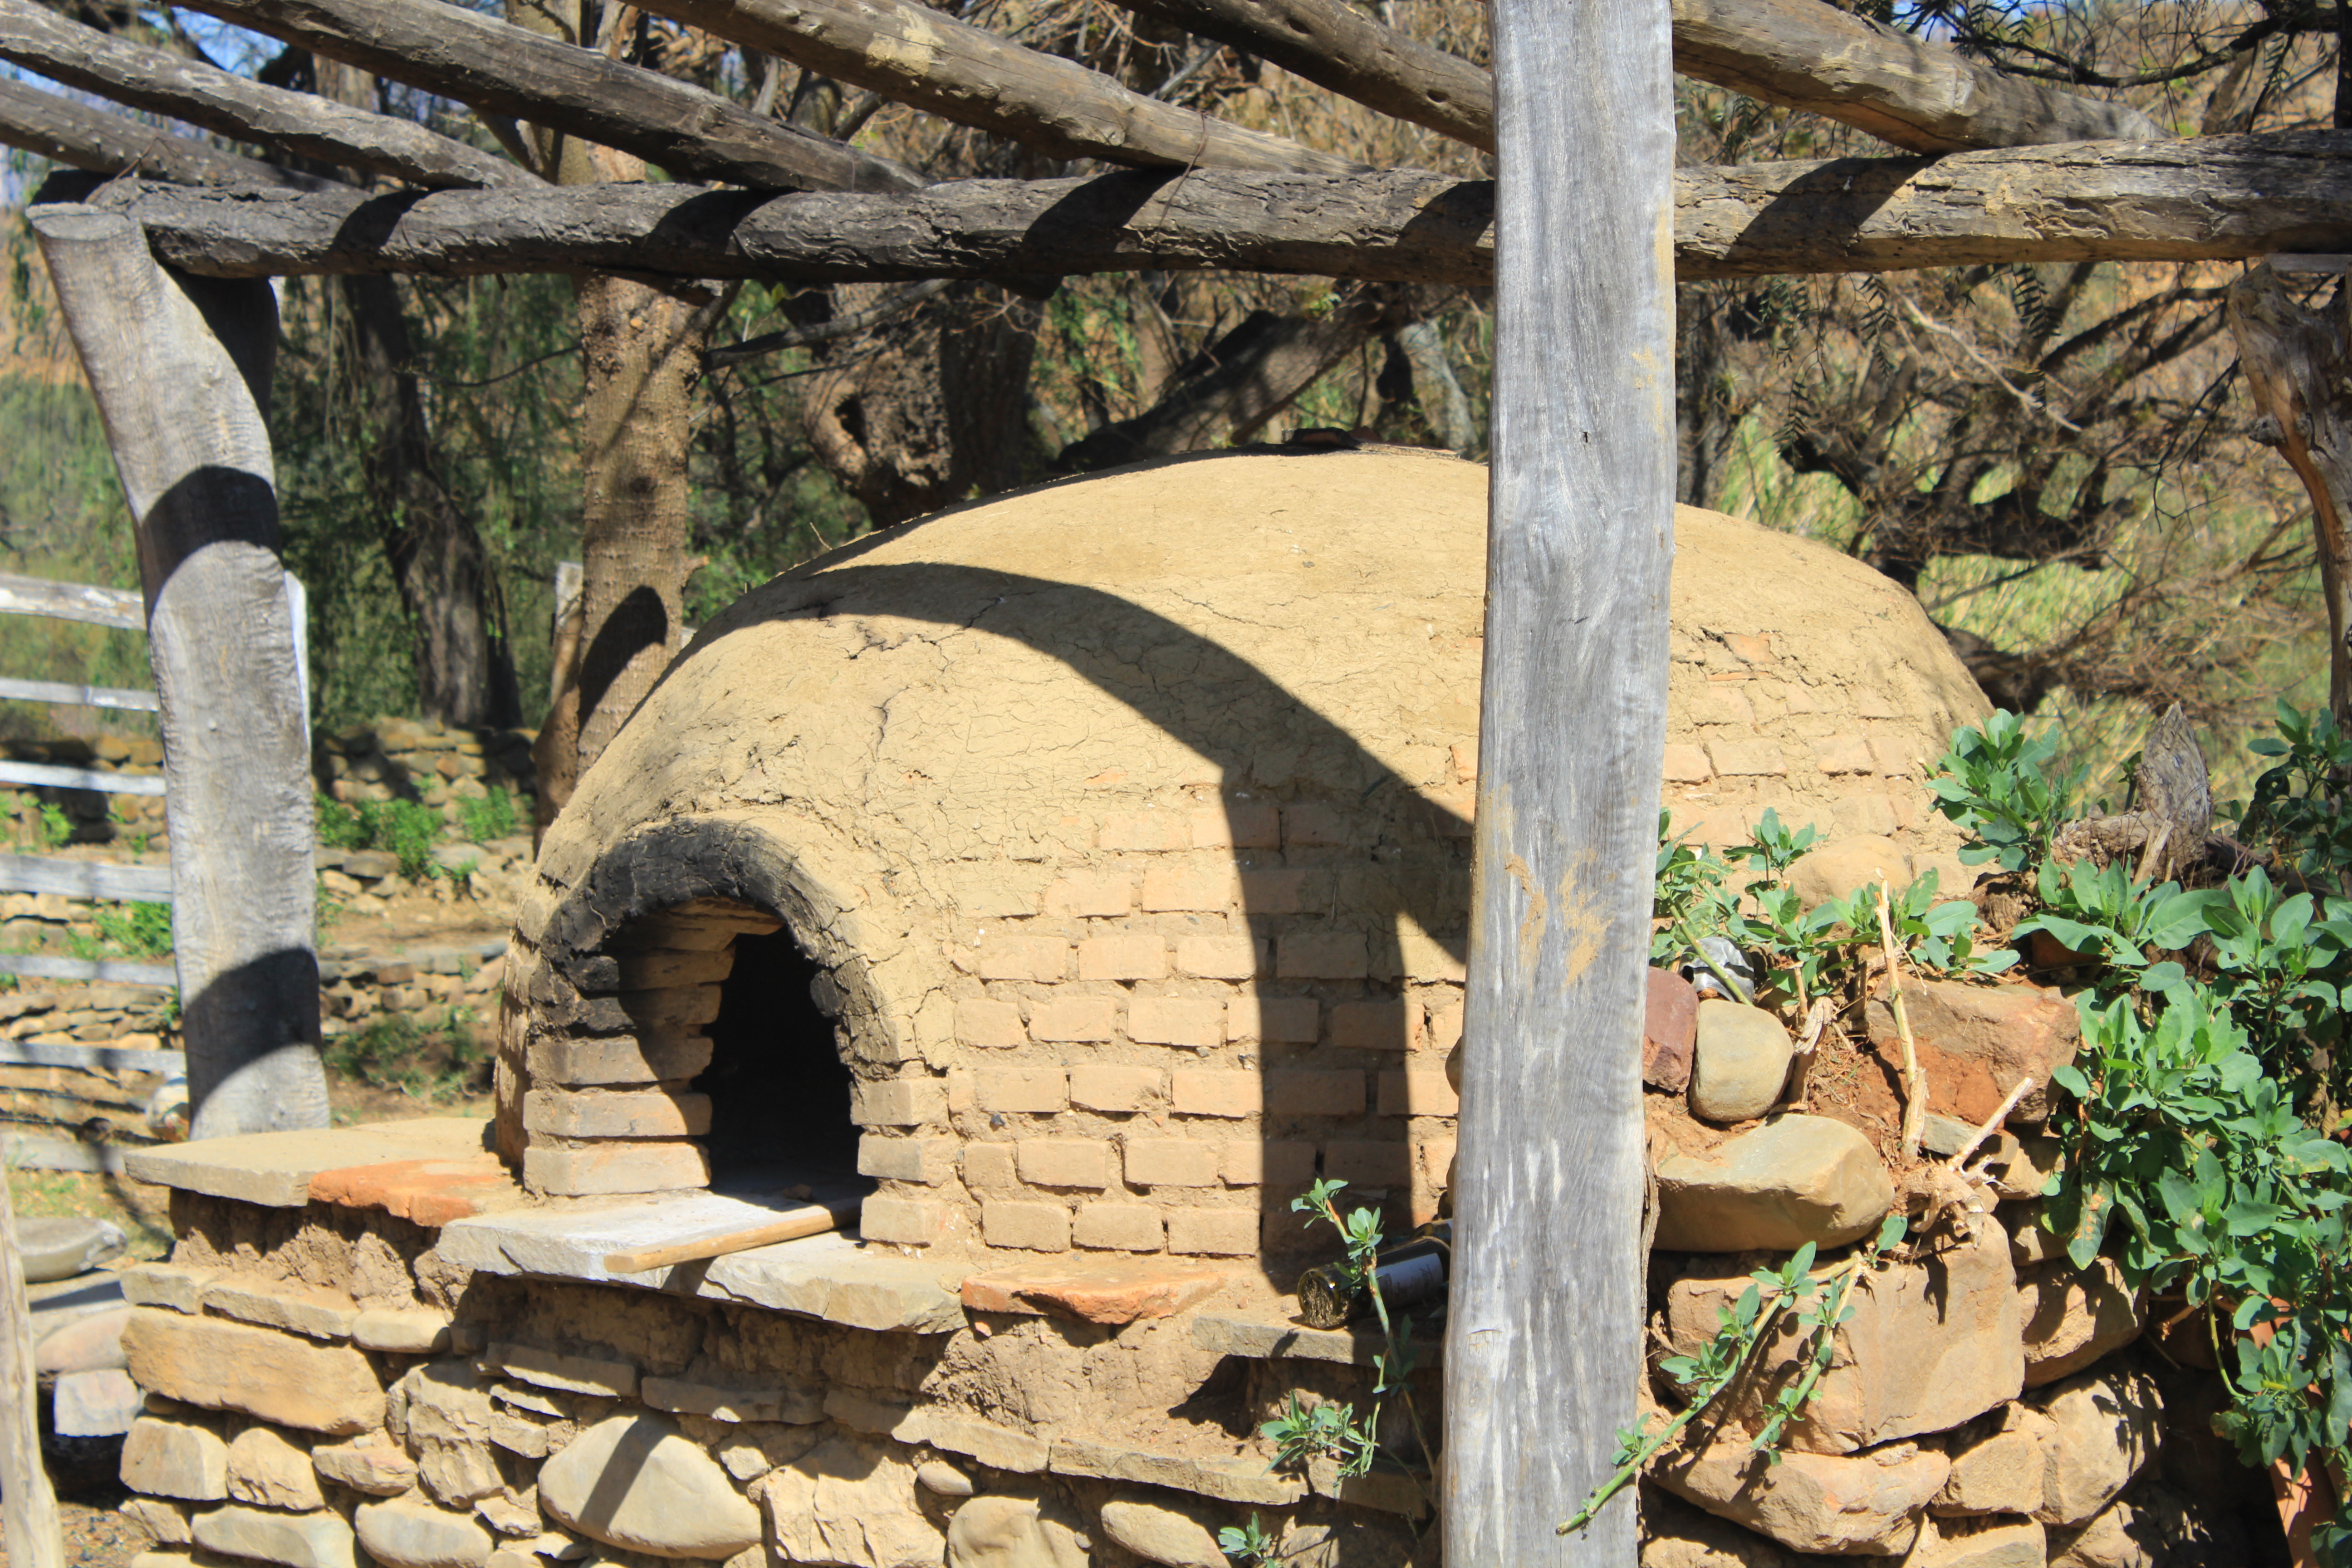
clay oven, bolivia, tarija, rock, masonry oven, outdoor structure, cob, stone wall, landscape